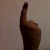
The image shows a hand gesture representing the number 1 in Indian Sign Language.